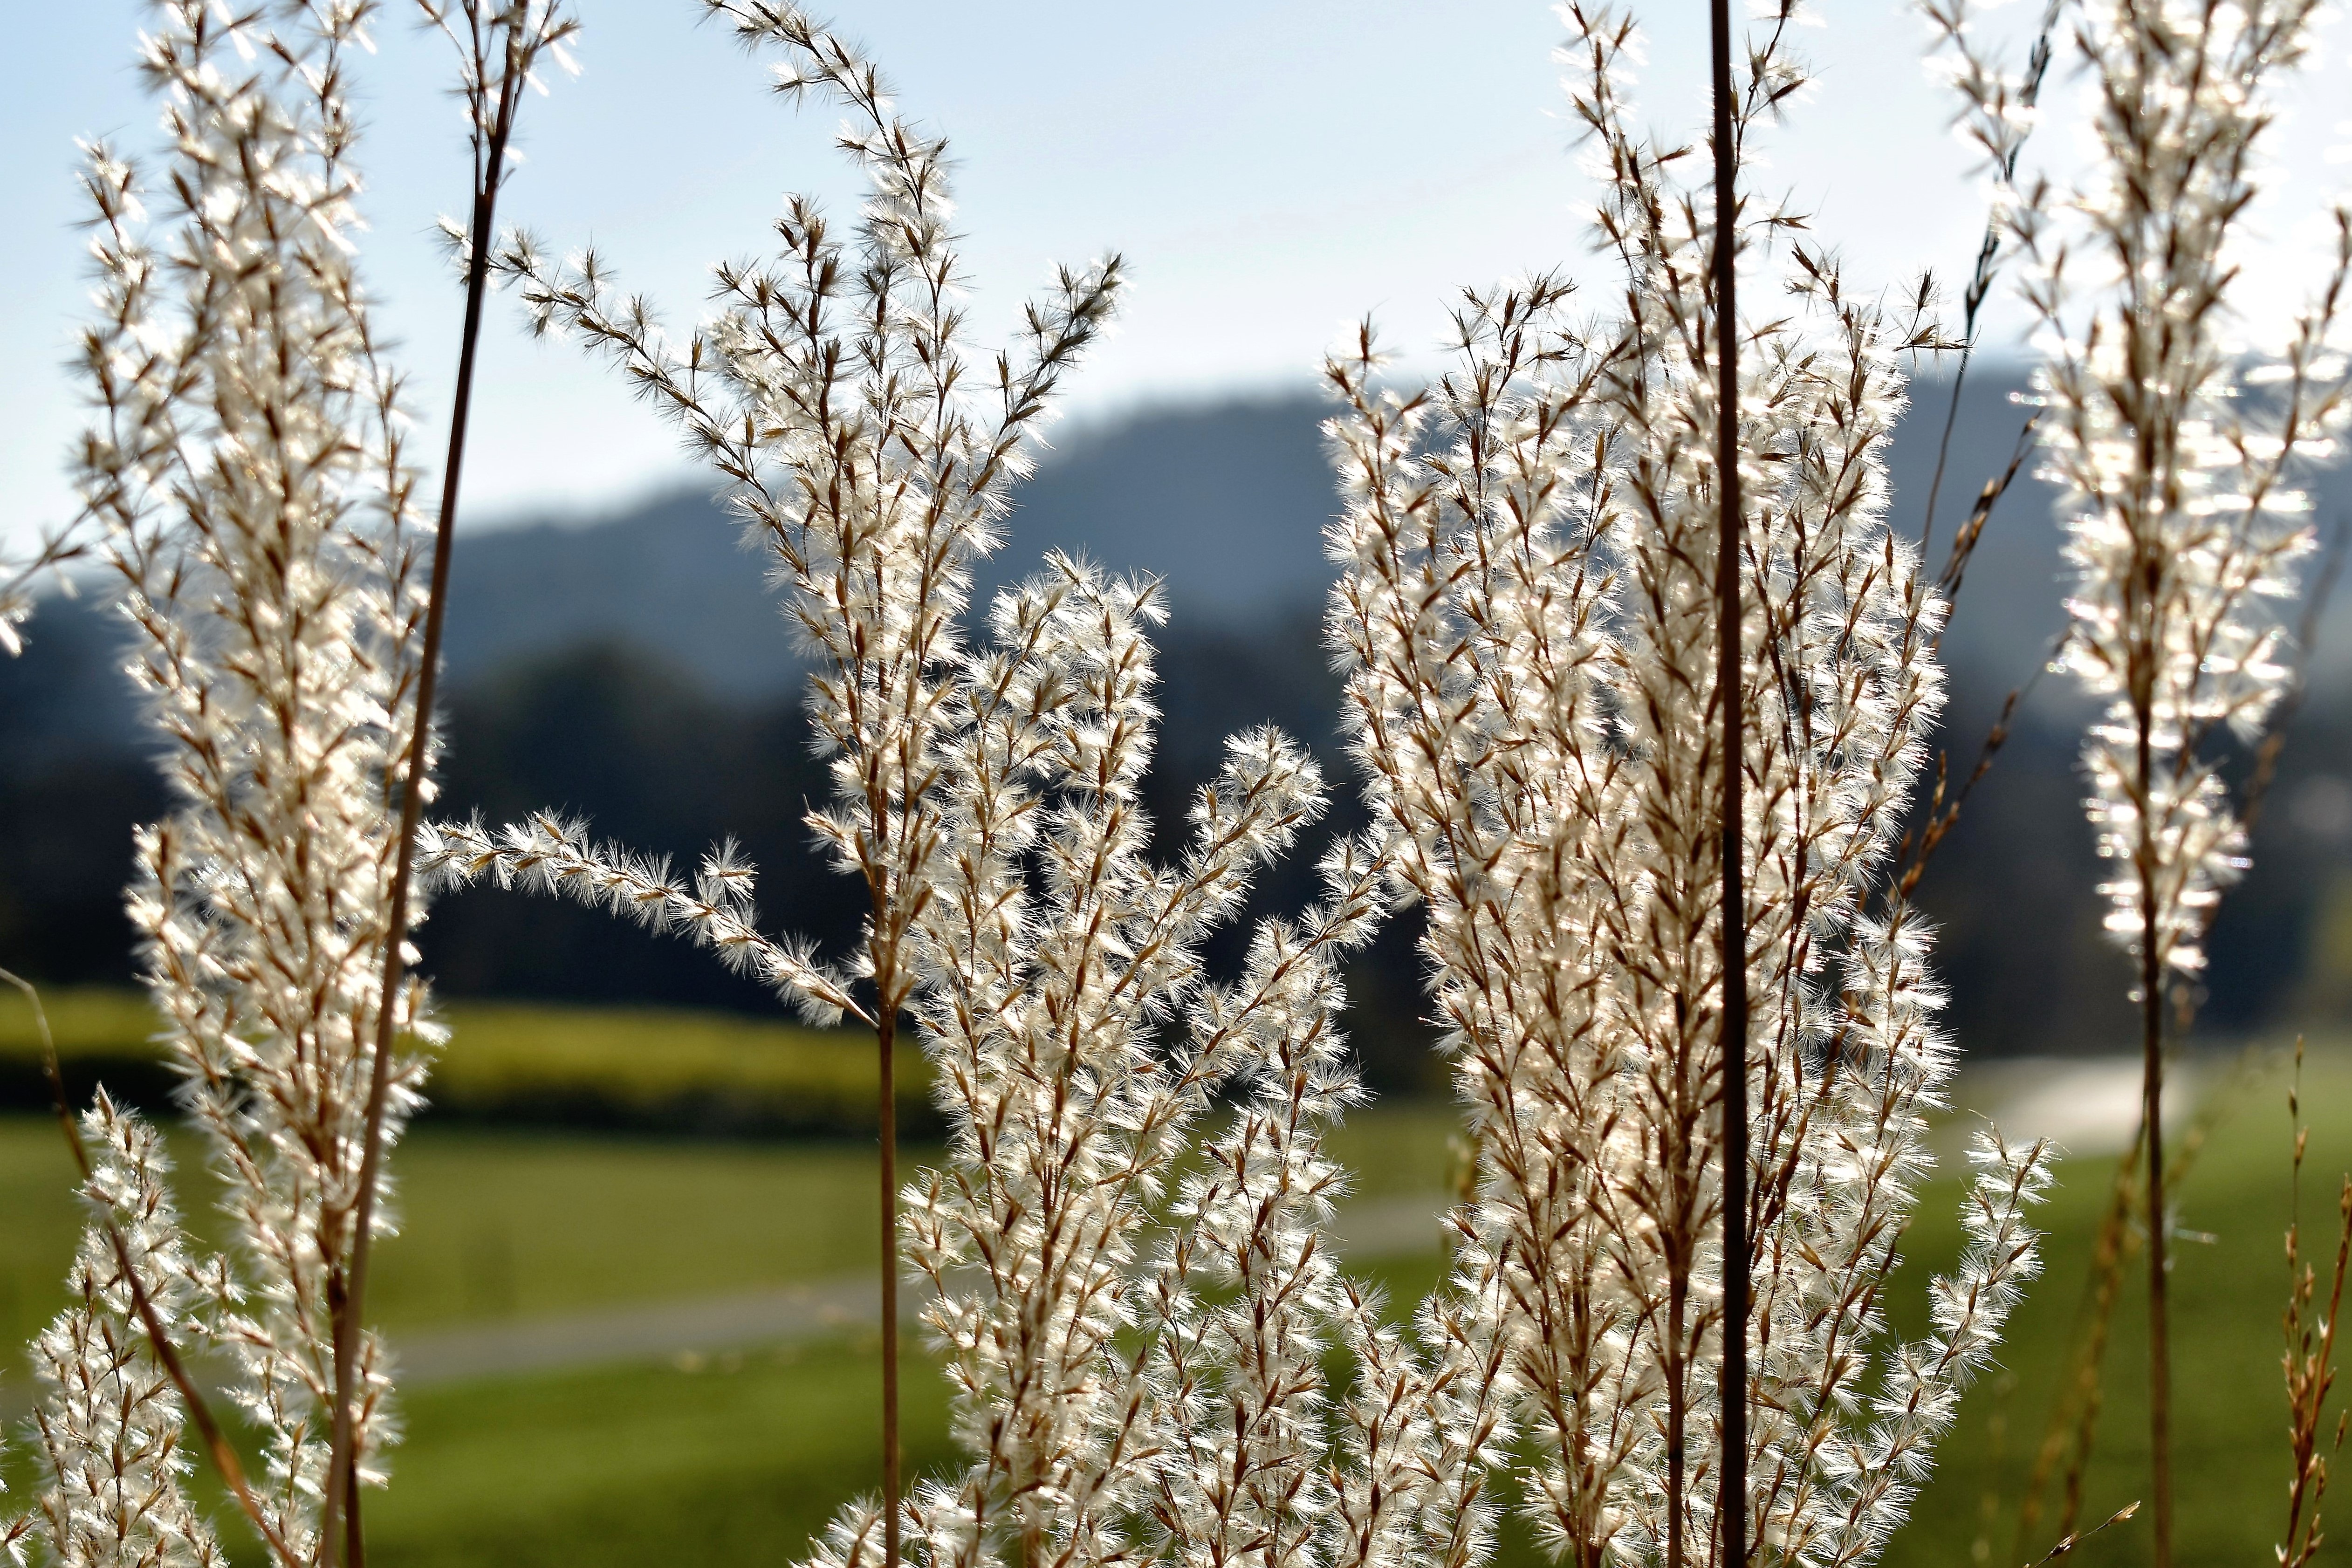
landscape, tree, nature, grass, branch, blossom, winter, light, plant, meadow, sunlight, leaf, flower, frost, spring, birch, flora, season, twig, blade of grass, lichtspiel, grasses, ornamental plant, bamboo grassedit this page, flowering plant, grass family, plant stem, woody plant